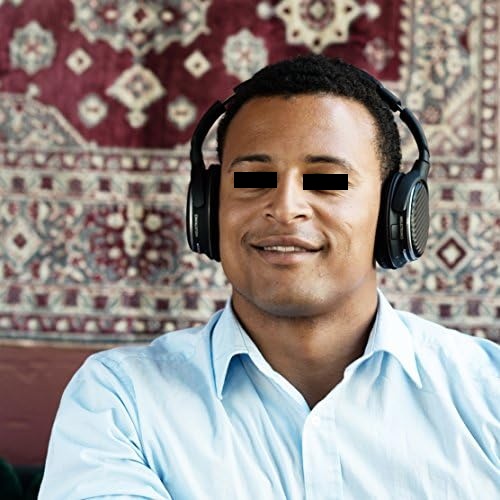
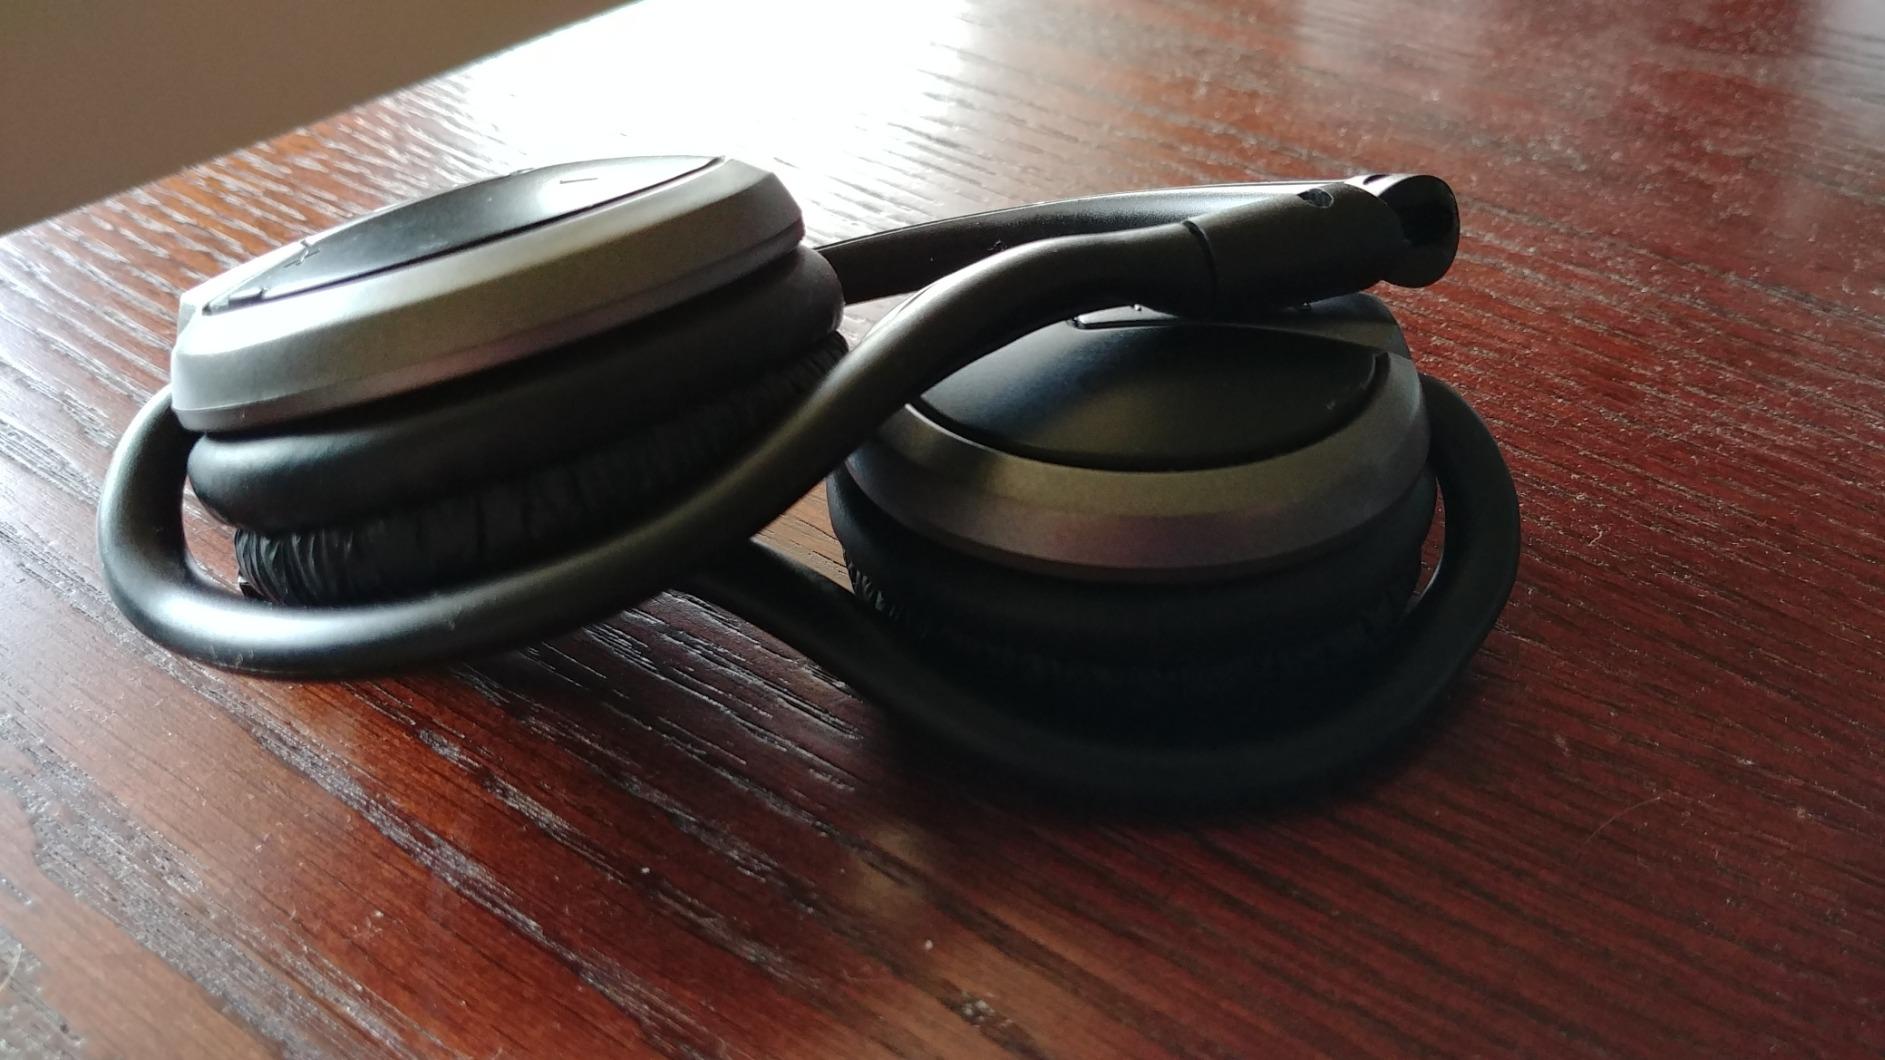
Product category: headphones
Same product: no